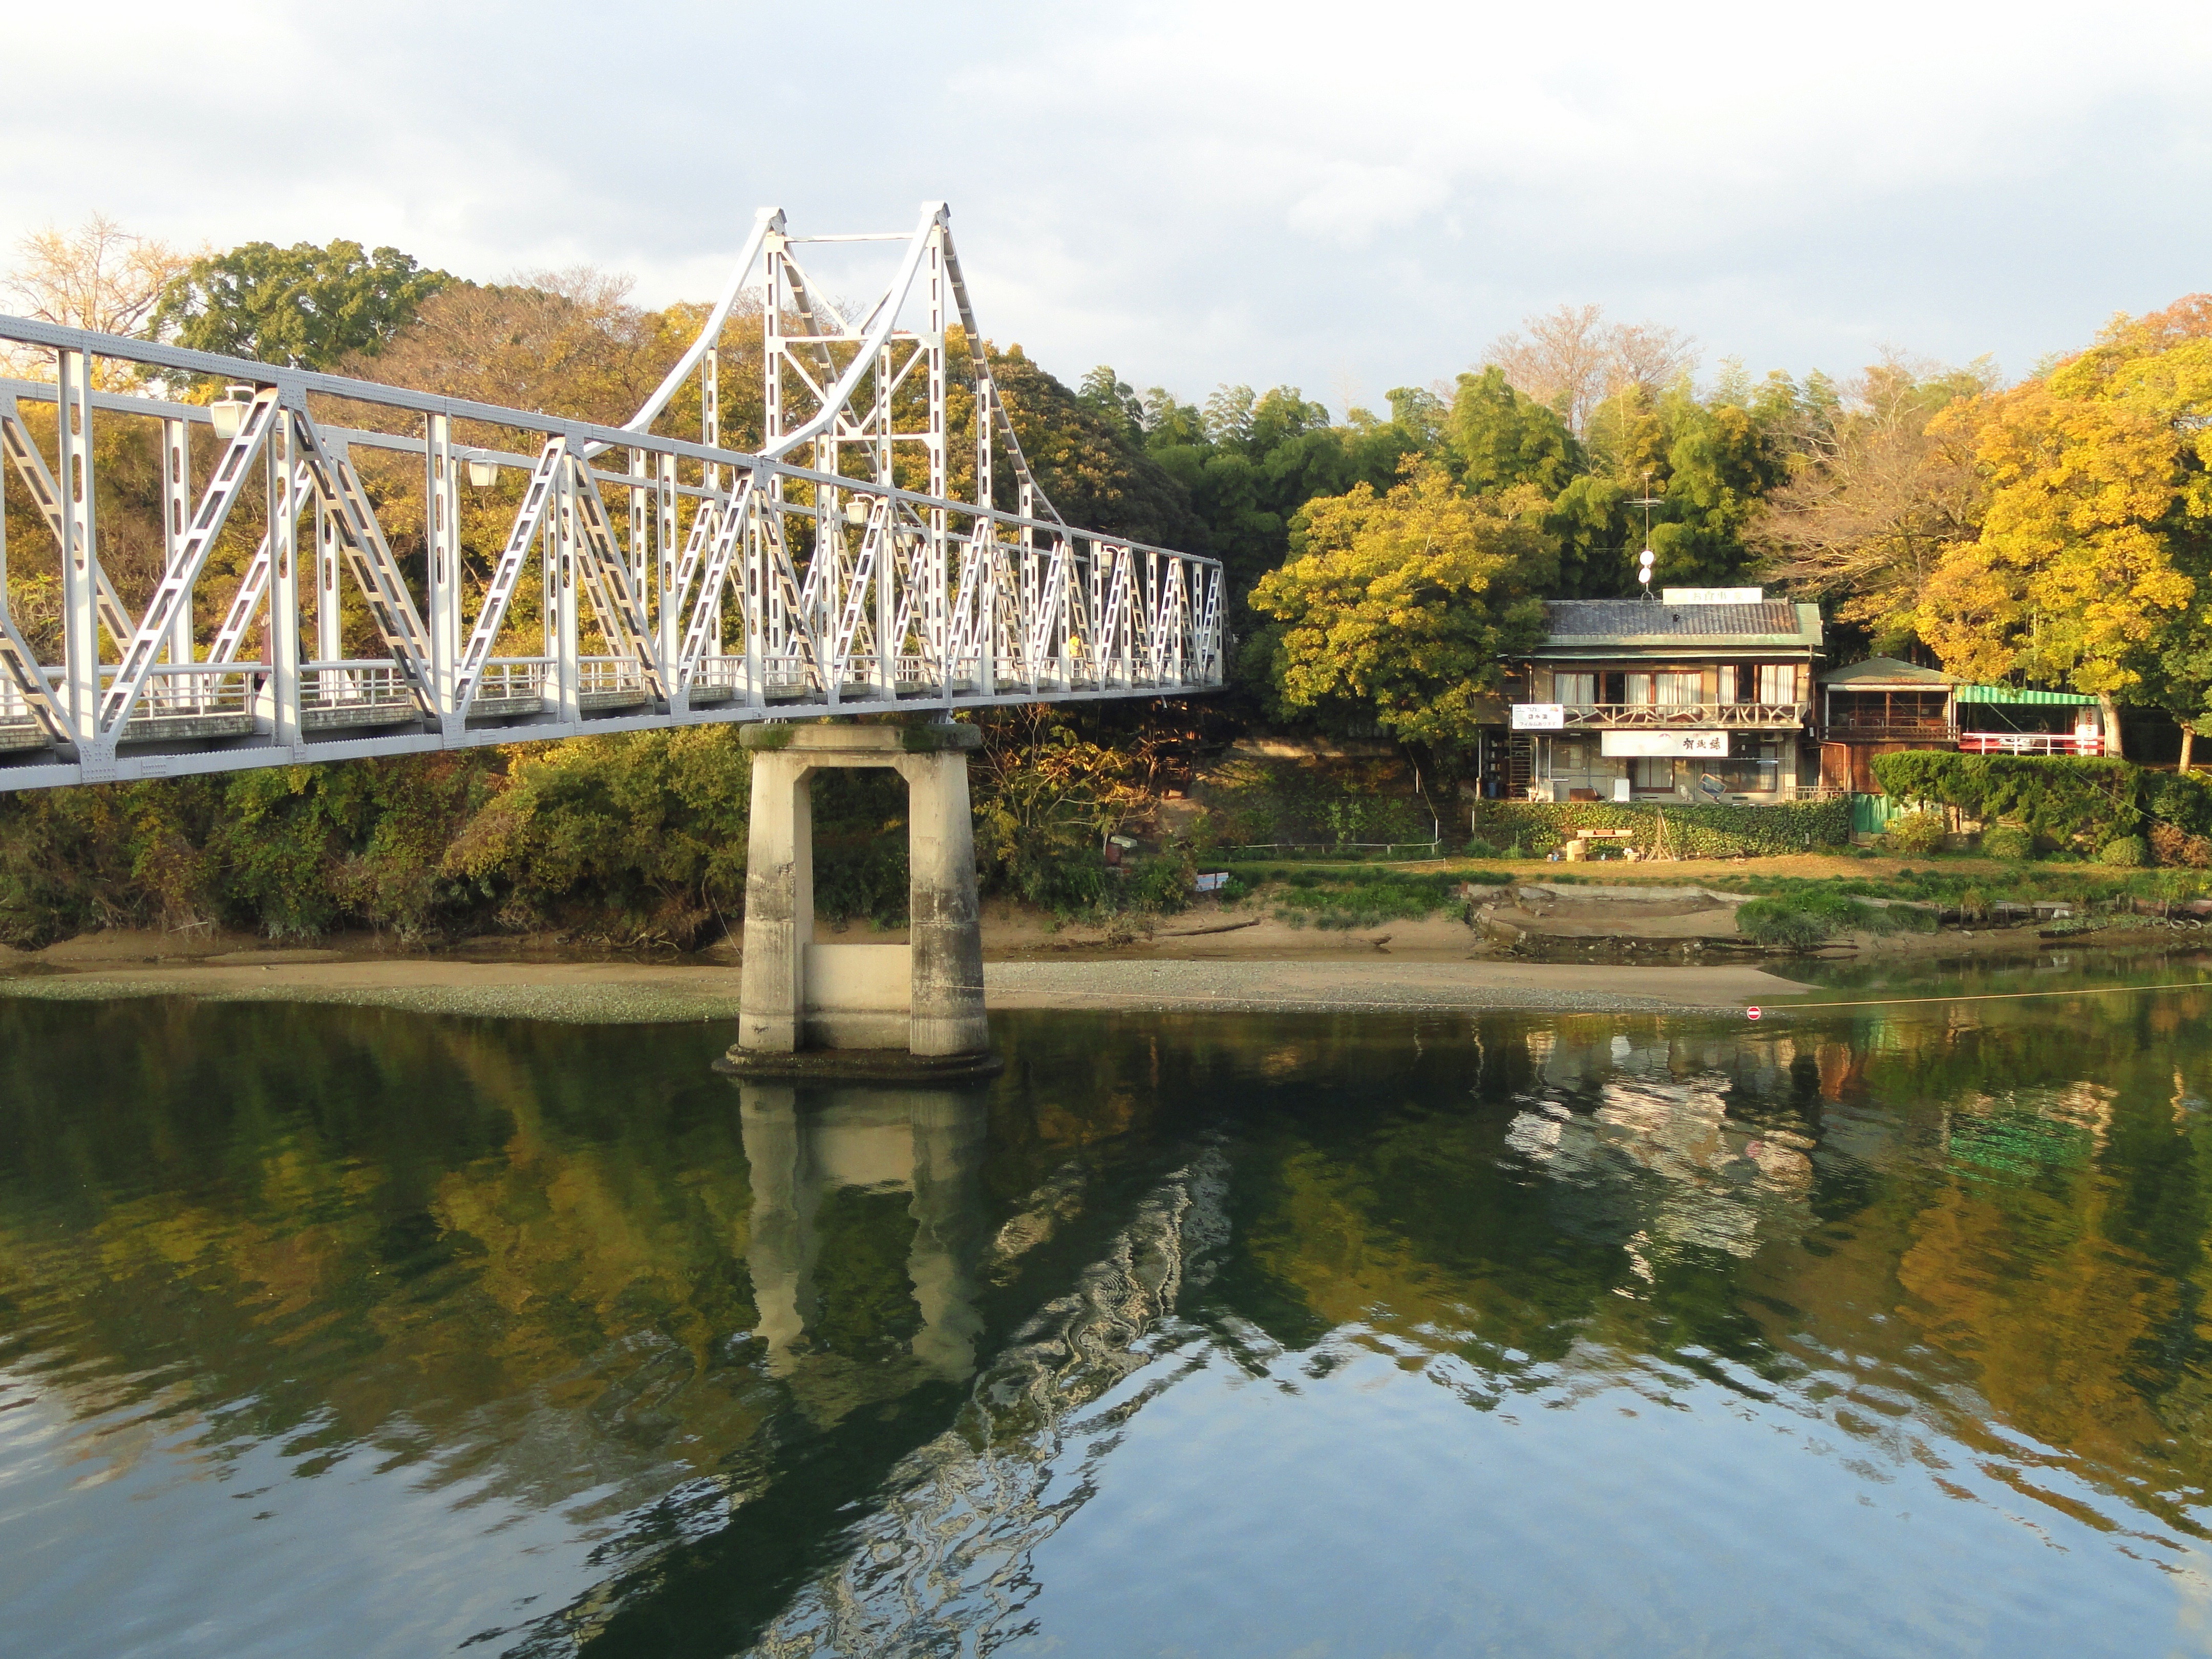
water, nature, architecture, sky, bridge, fall, river, pond, reflection, autumn, park, reservoir, japan, waterway, trees, outside, clouds, buildings, reflections, estate, arch bridge, okayama, nonbuilding structure